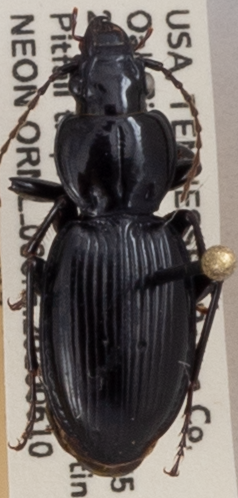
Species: Cyclotrachelus fucatus
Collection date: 2020-06-10
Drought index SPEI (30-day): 0.678
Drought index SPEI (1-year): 2.09
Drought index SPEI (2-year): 2.09